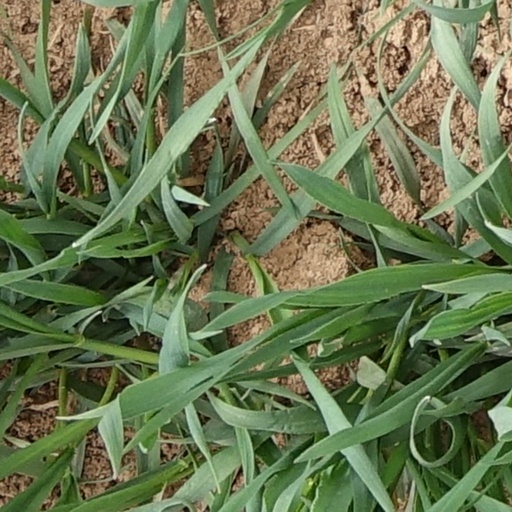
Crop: wheat